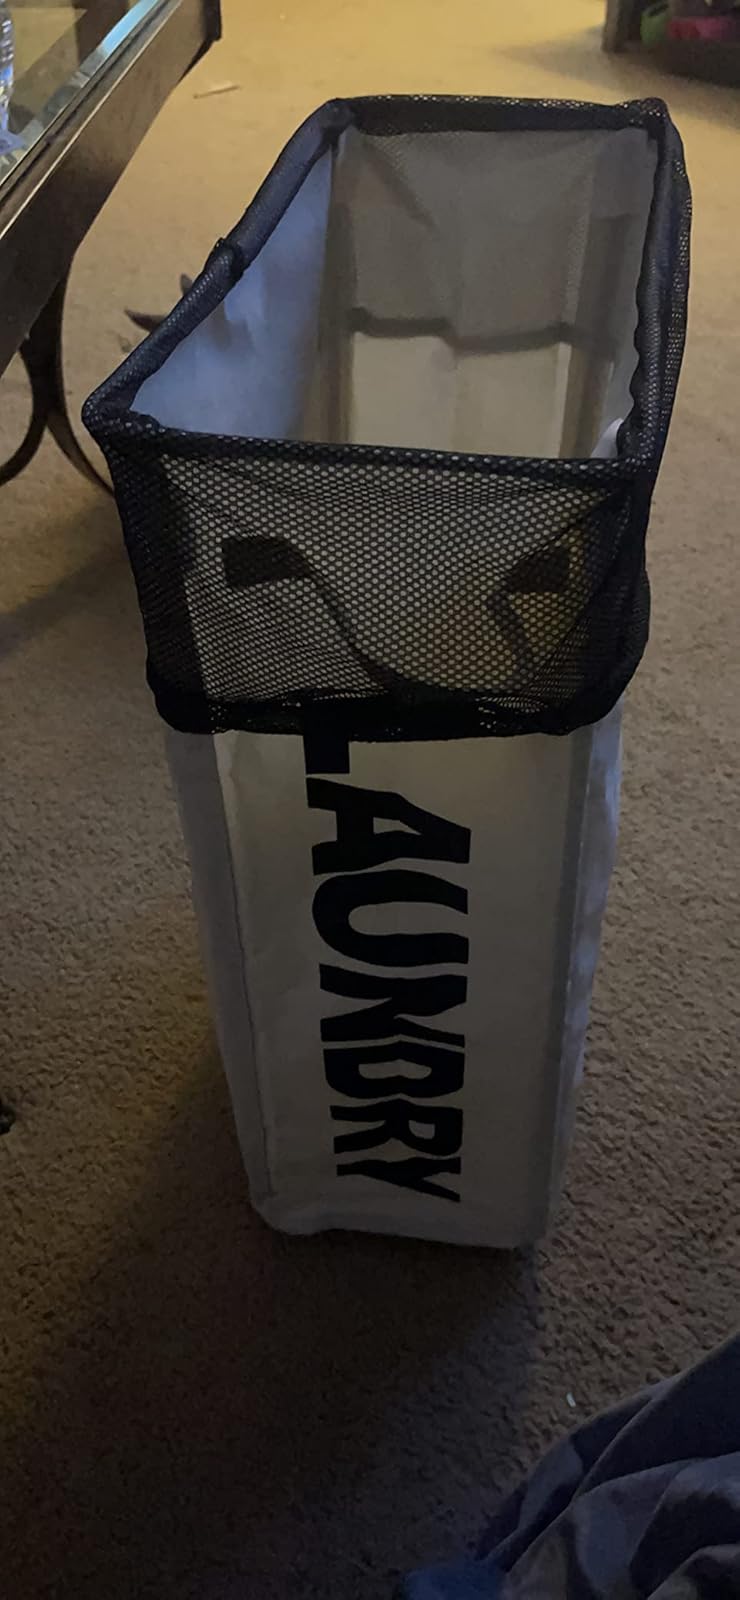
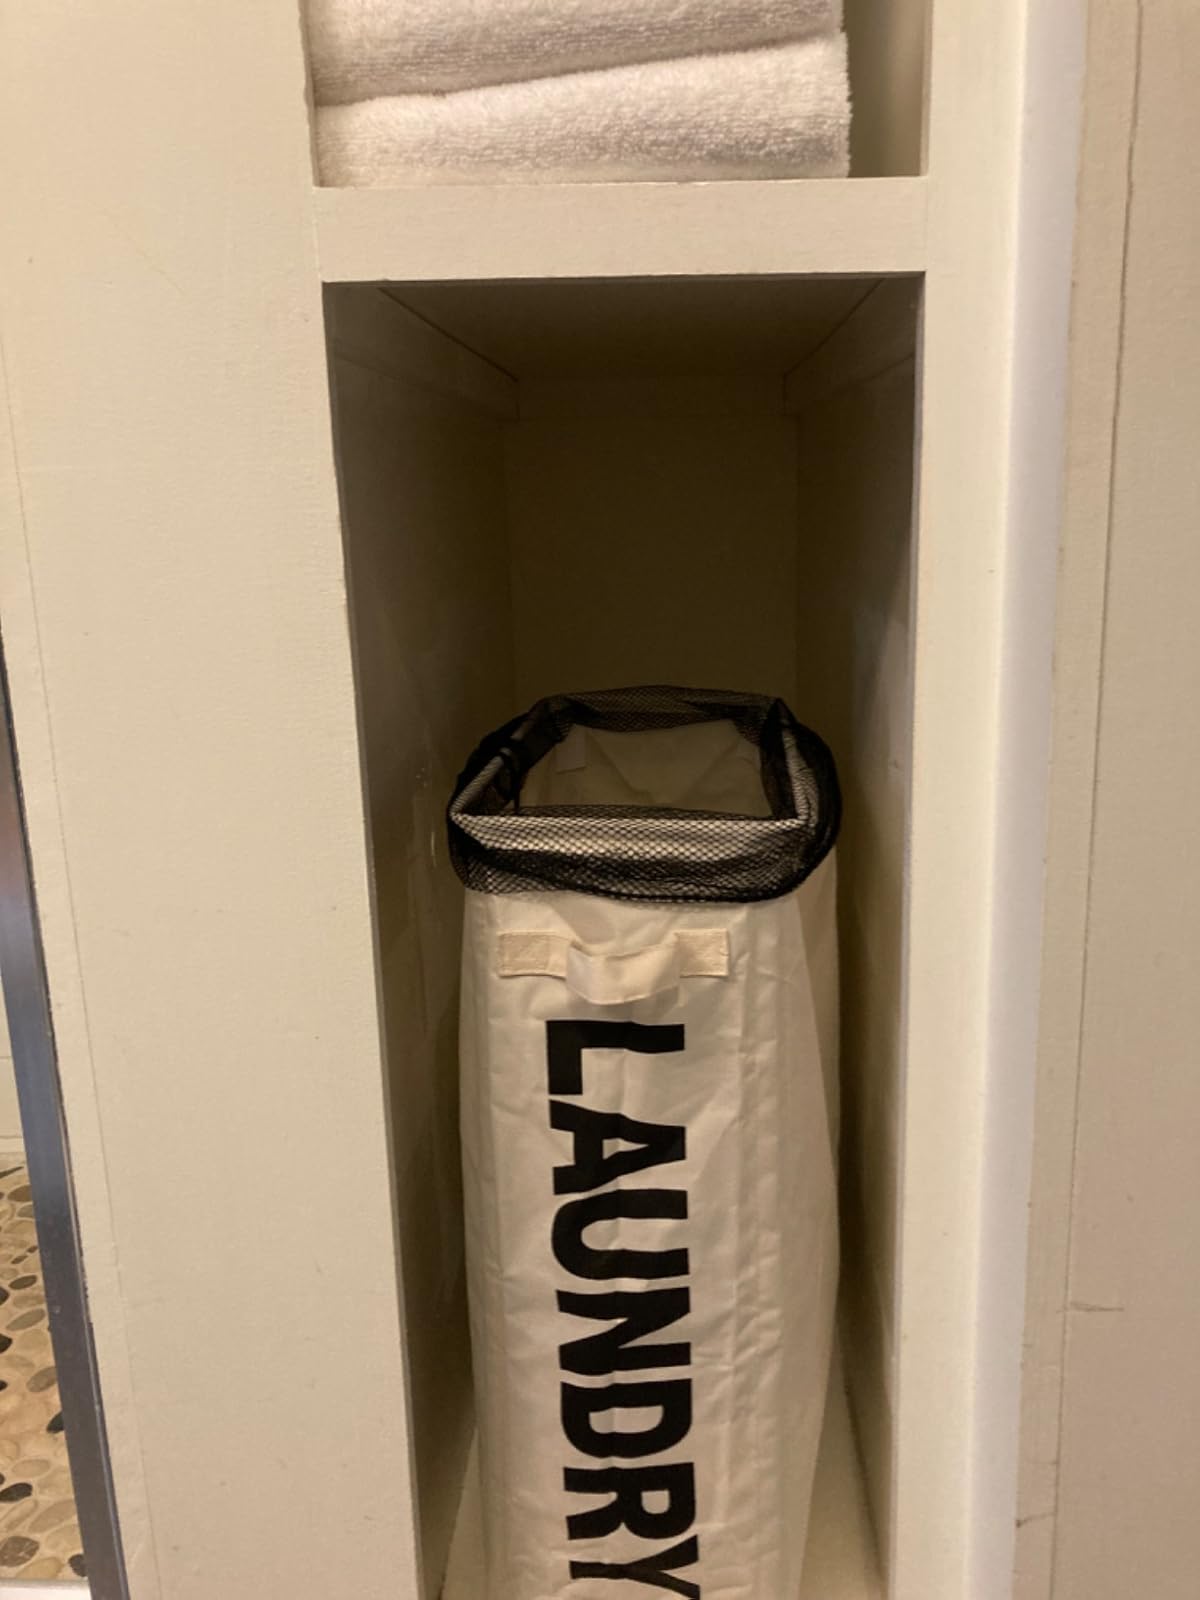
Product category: items_hamper
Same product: yes